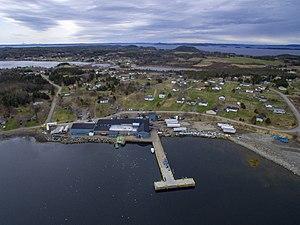
Comfort Cove – Newstead est une municipalité située près de Campbellton sur l'île de Terre-Neuve dans la province de Terre-Neuve-et-Labrador au Canada. Elle a un hôtel de ville, une station de pompier et d'autres services incluant une usine de transformation du poisson.